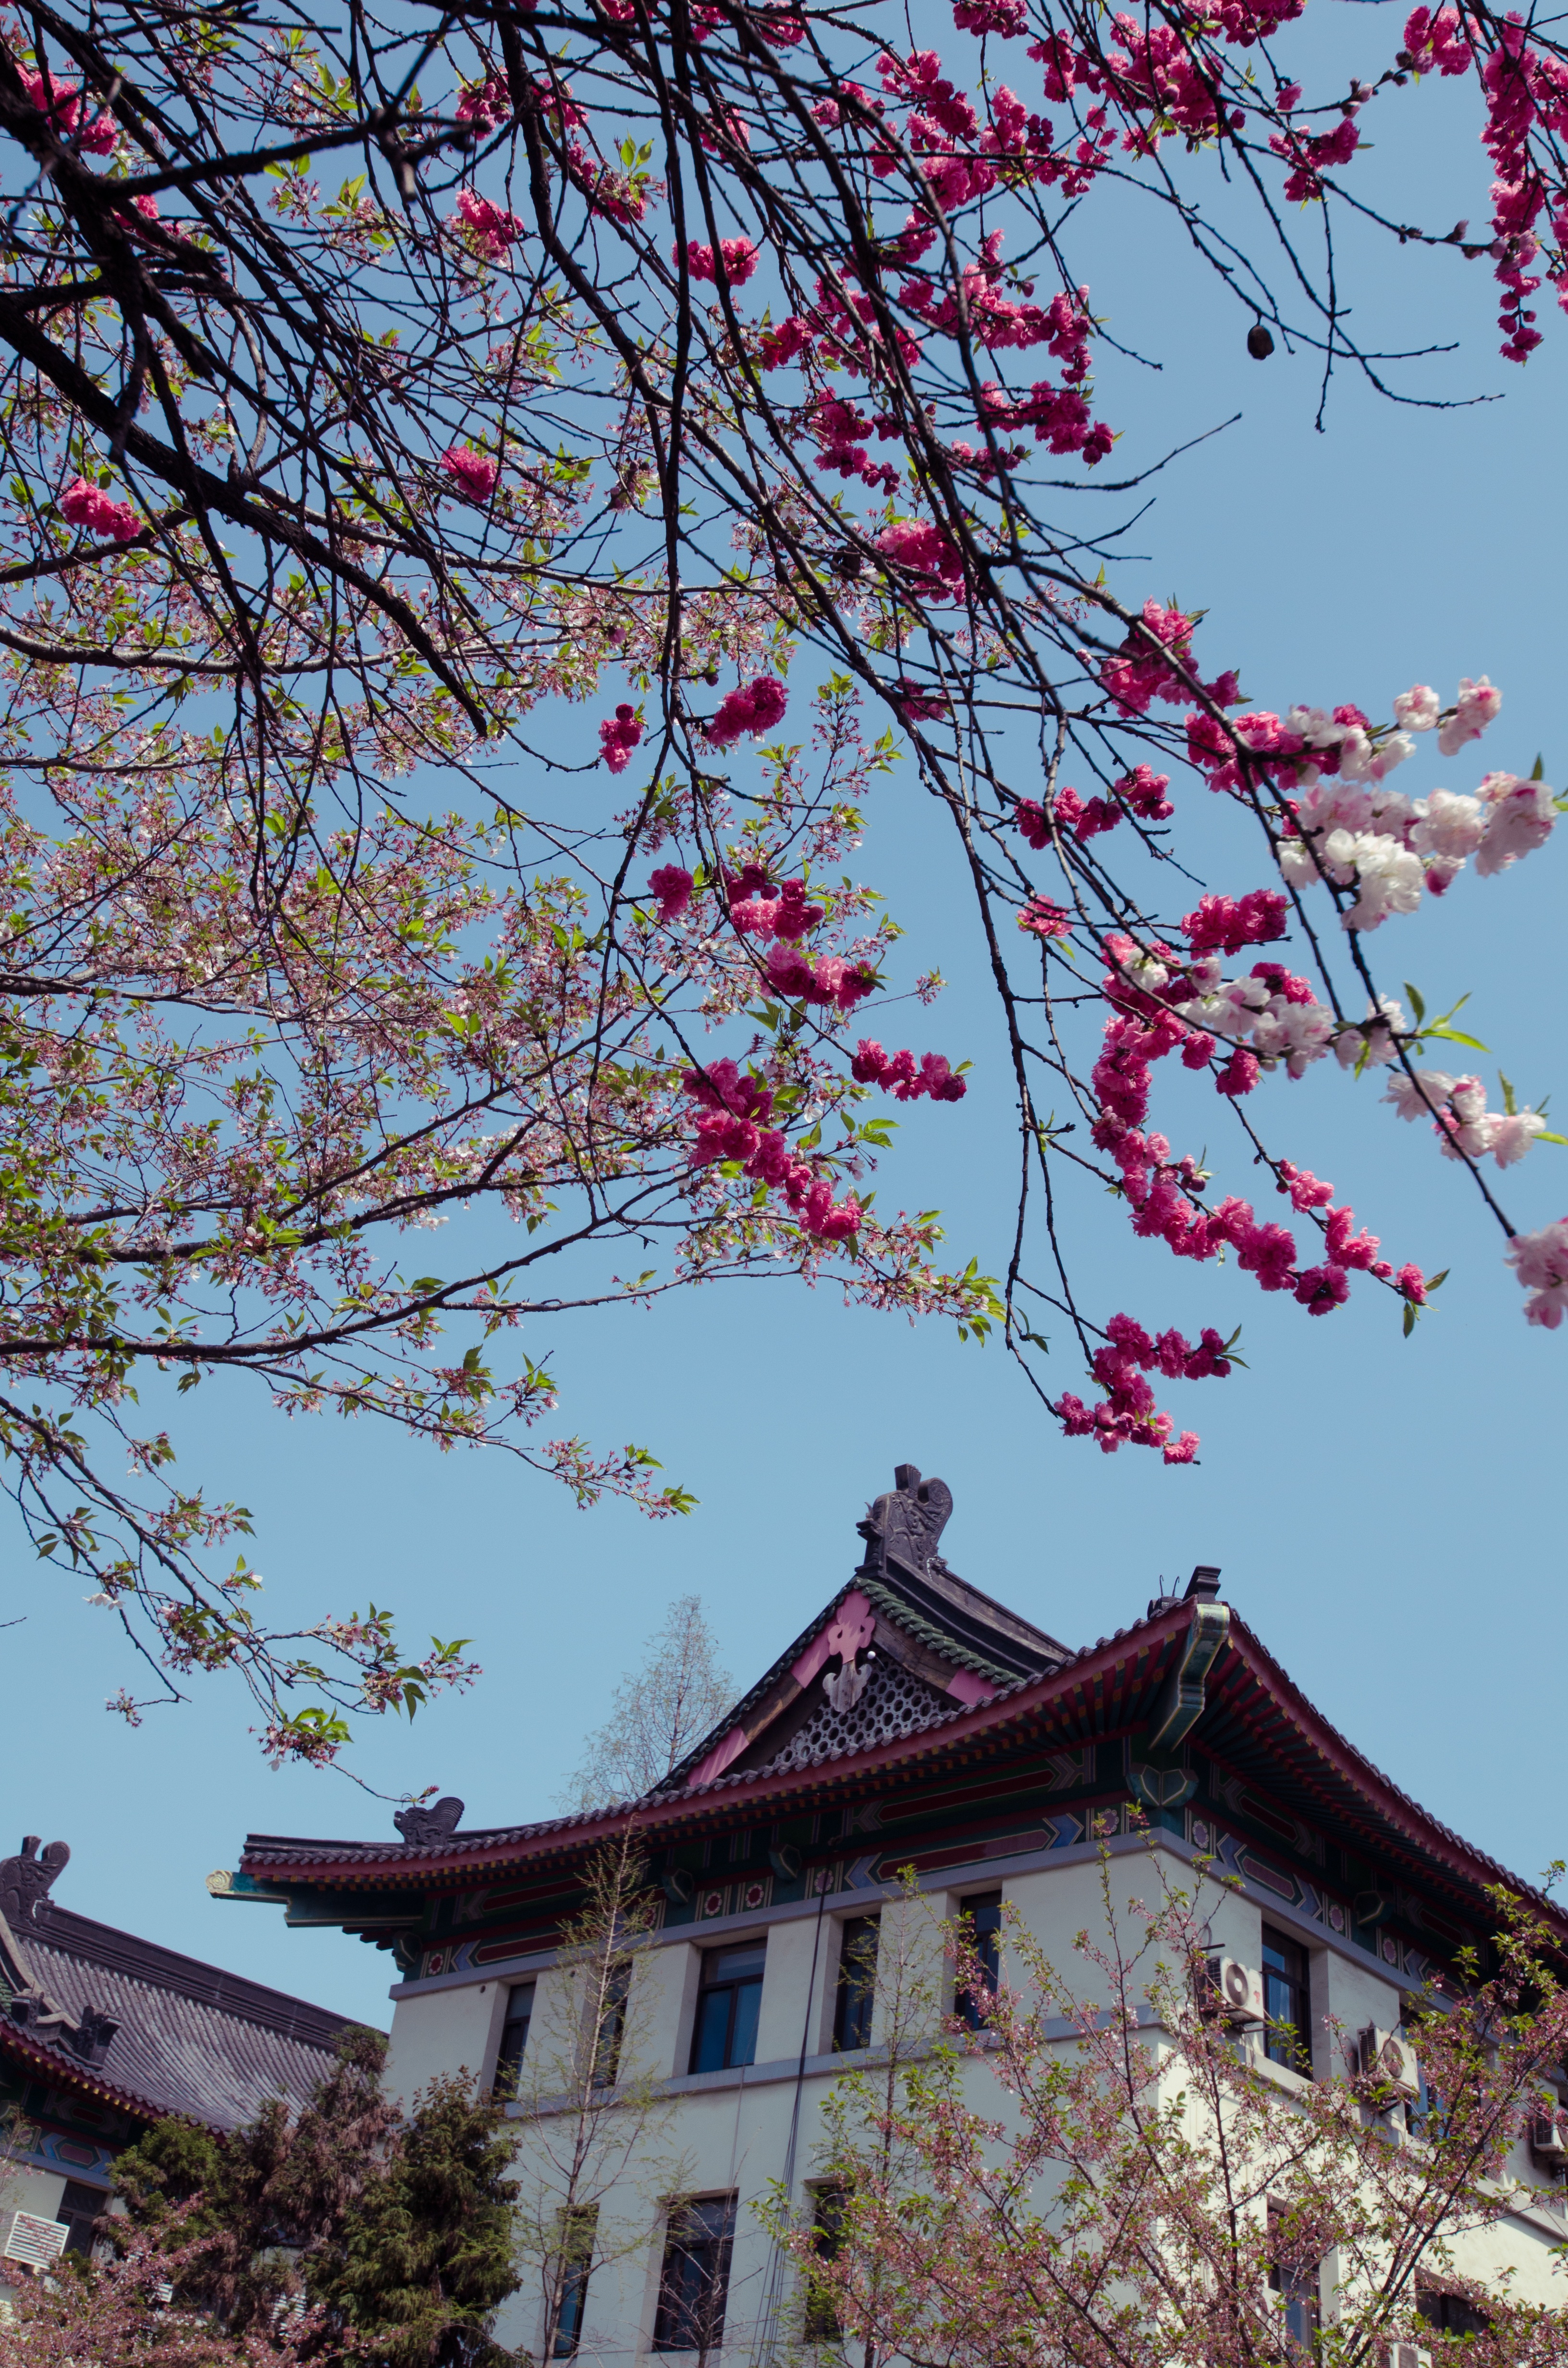
tree, branch, blossom, plant, leaf, flower, spring, autumn, flora, season, cherry blossom, woody plant, jimingsi